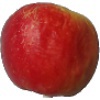
Label: red_yellow_apple